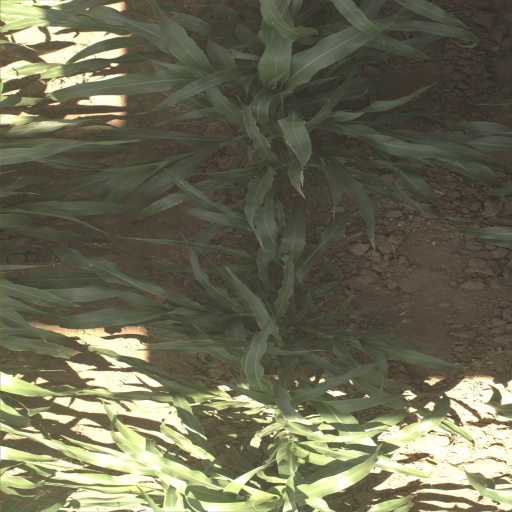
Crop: sorghum